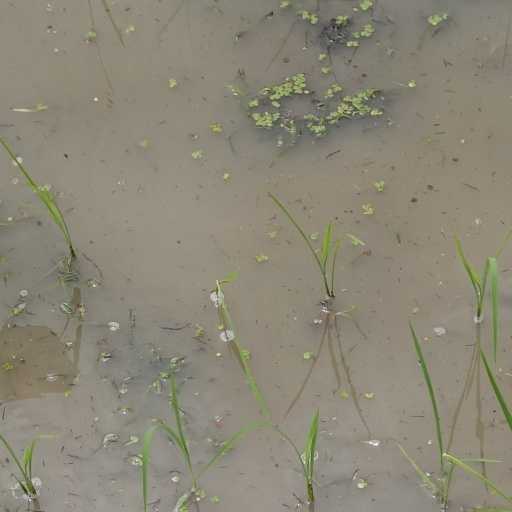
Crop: rice